Playin' for Love

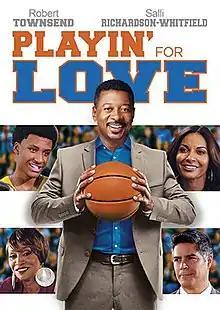
Film poster

Playin' for Love is a 2013 comedy film starring Salli Richardson-Whitfield and Robert Townsend and directed by Townsend. The film, produced by Townsend Entertainment, premiered in 2013 at the American Black Film Festival and released theatrically in the United States on January 16, 2015.